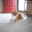
Label: dog